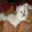
Label: dog